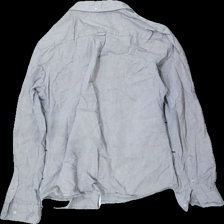
View: back
Type: Shirt
Category: Ladies
Brand: Not in the list
Brand text on label: SCW
Colors: Grey
Material: 100% cotton
Cut: Regular
Size: S
Season: All
Price range: <50
Recommended usage: Export